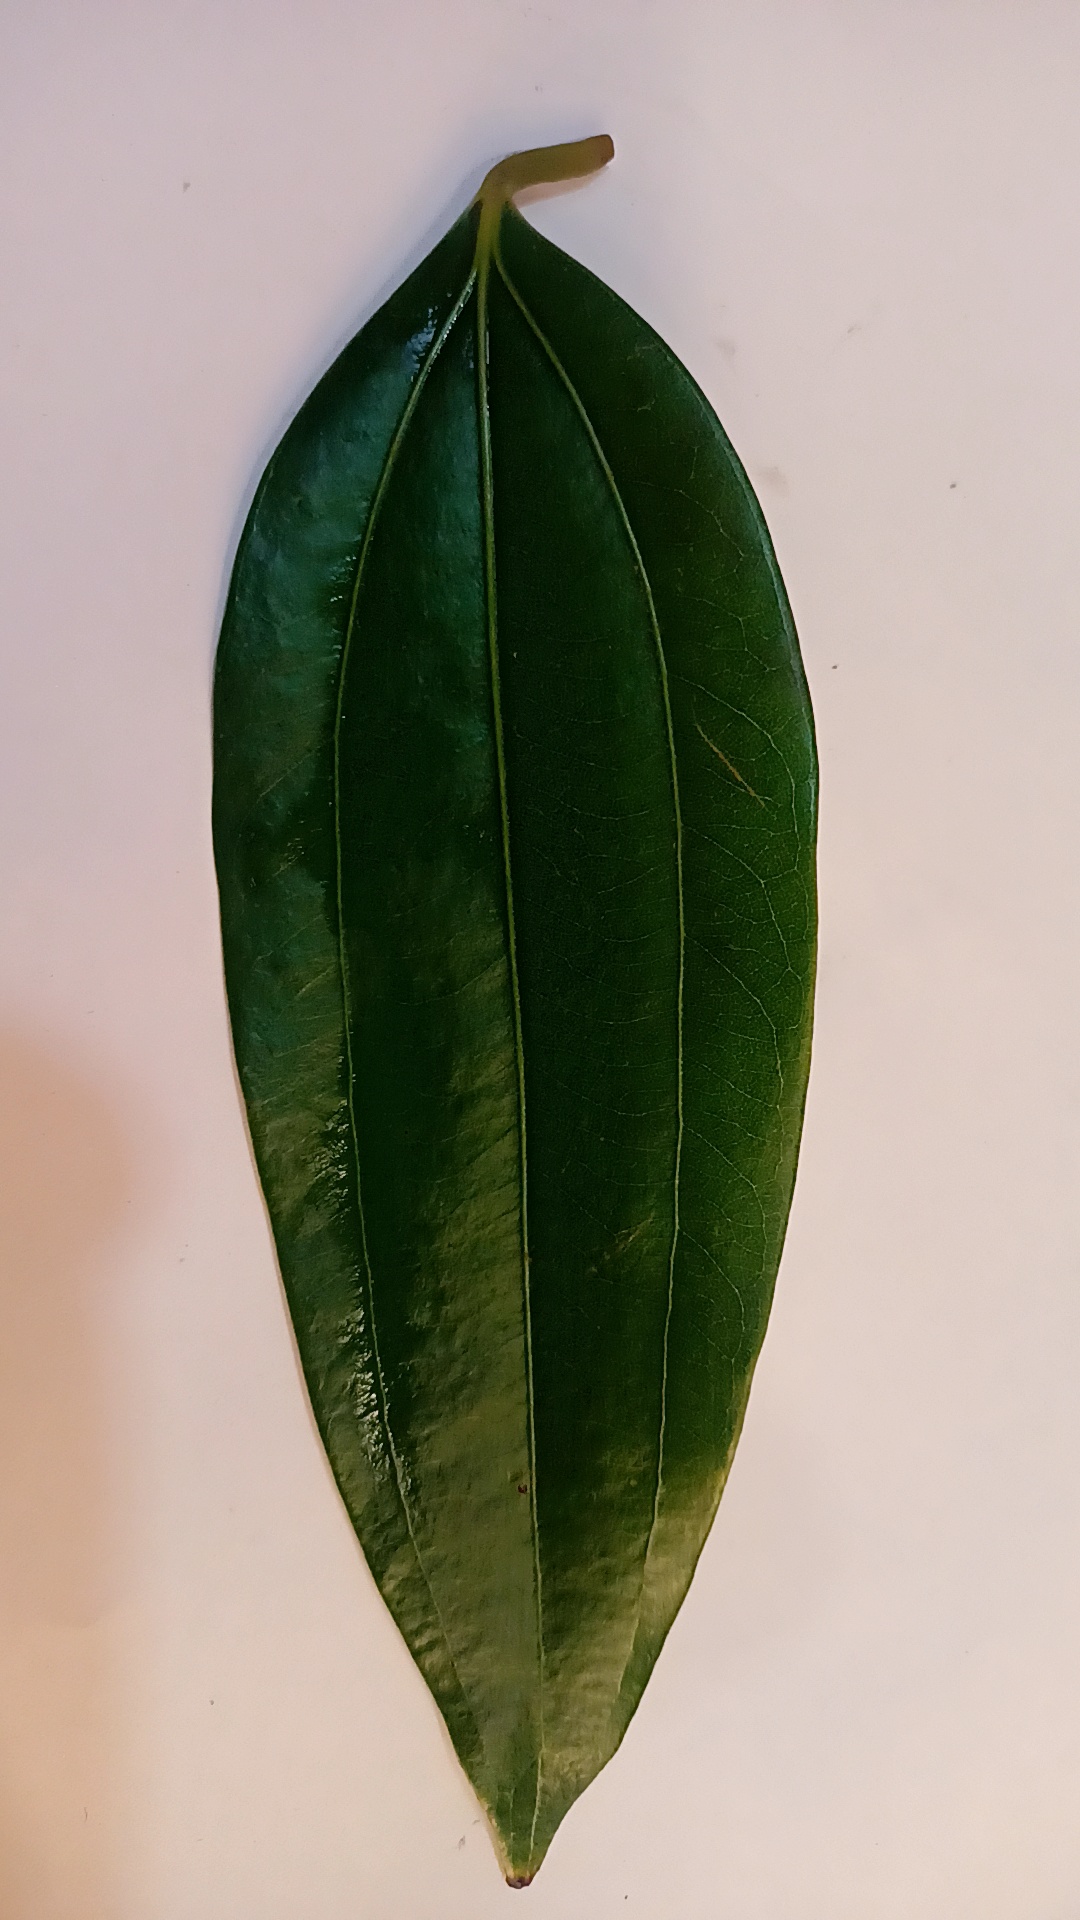
Label: Healthy